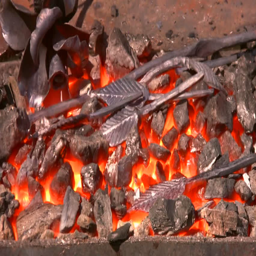
over the furnace with bright red embers quivering hot air .